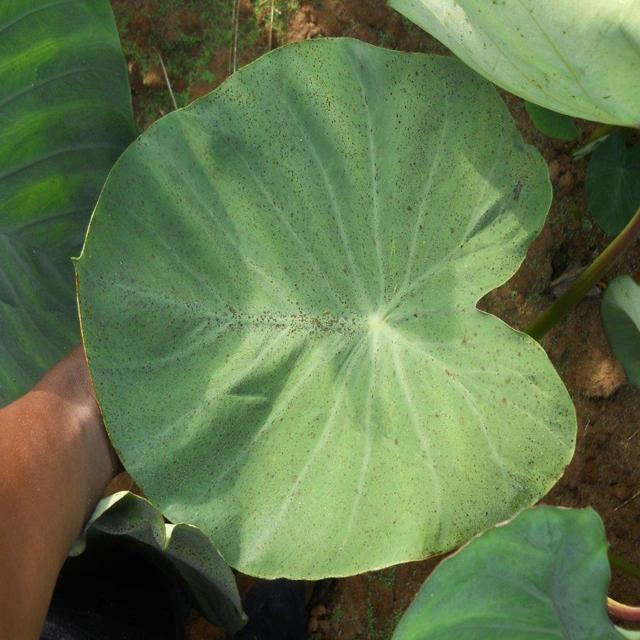
Label: Healthy